Gilbert and Ellice Islands

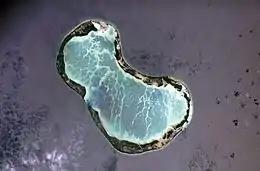
Fanning Island or Tabuaeran

In 1908, the government's headquarters was moved to Ocean Island (today known as Banaba). Ocean Island had been hastily added to the protectorate in 1900 to take advantage of the improved shipping connections resulting from the Pacific Phosphate Company's increased activities. On 12 January 1916, the islands' status was changed to that of a Crown Colony. The British colonial authorities emphasised that their role was to procure labour for phosphate mining on Ocean Island, and to maintain law and order among the workers.